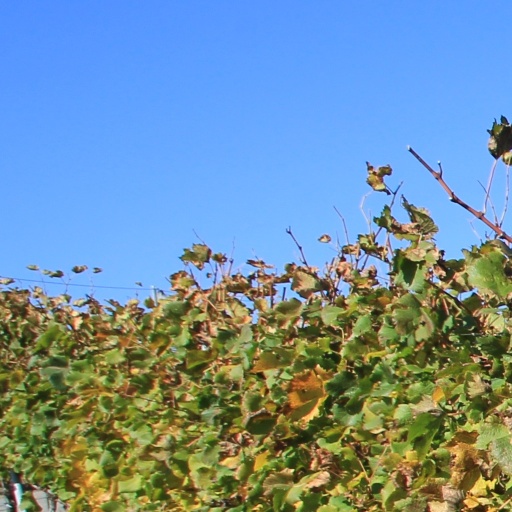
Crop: grape